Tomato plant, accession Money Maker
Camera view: bottom (45 deg); turntable rotation: 300 degrees
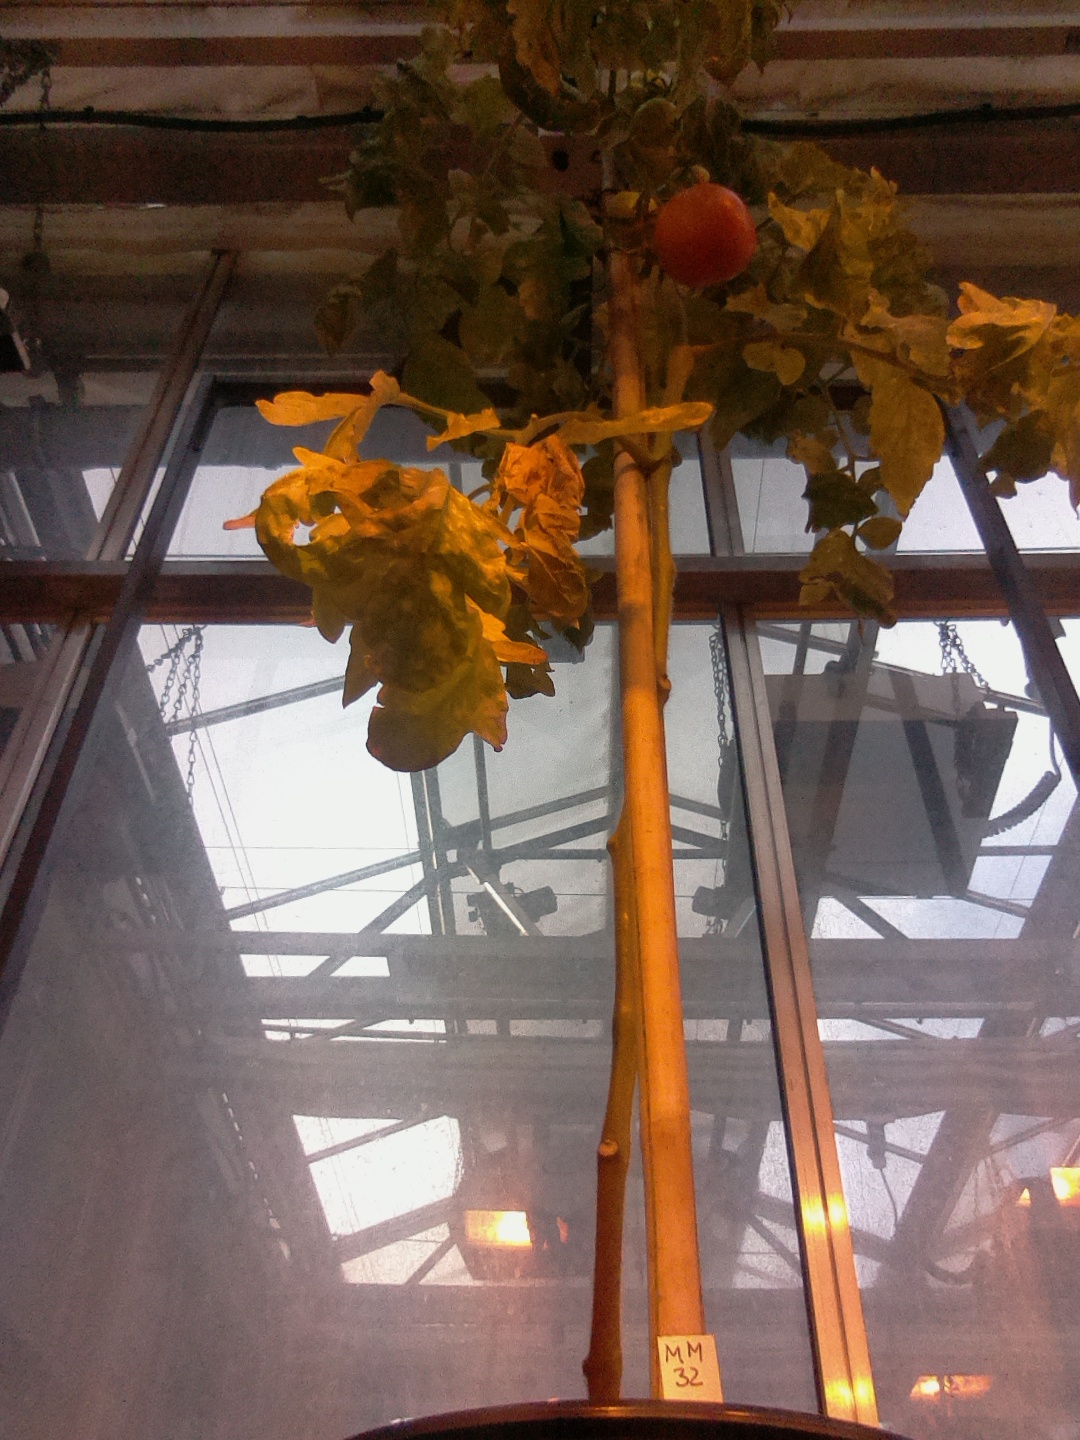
BBCH growth stage 80: fruits start showing typical ripe color (orange -> red)